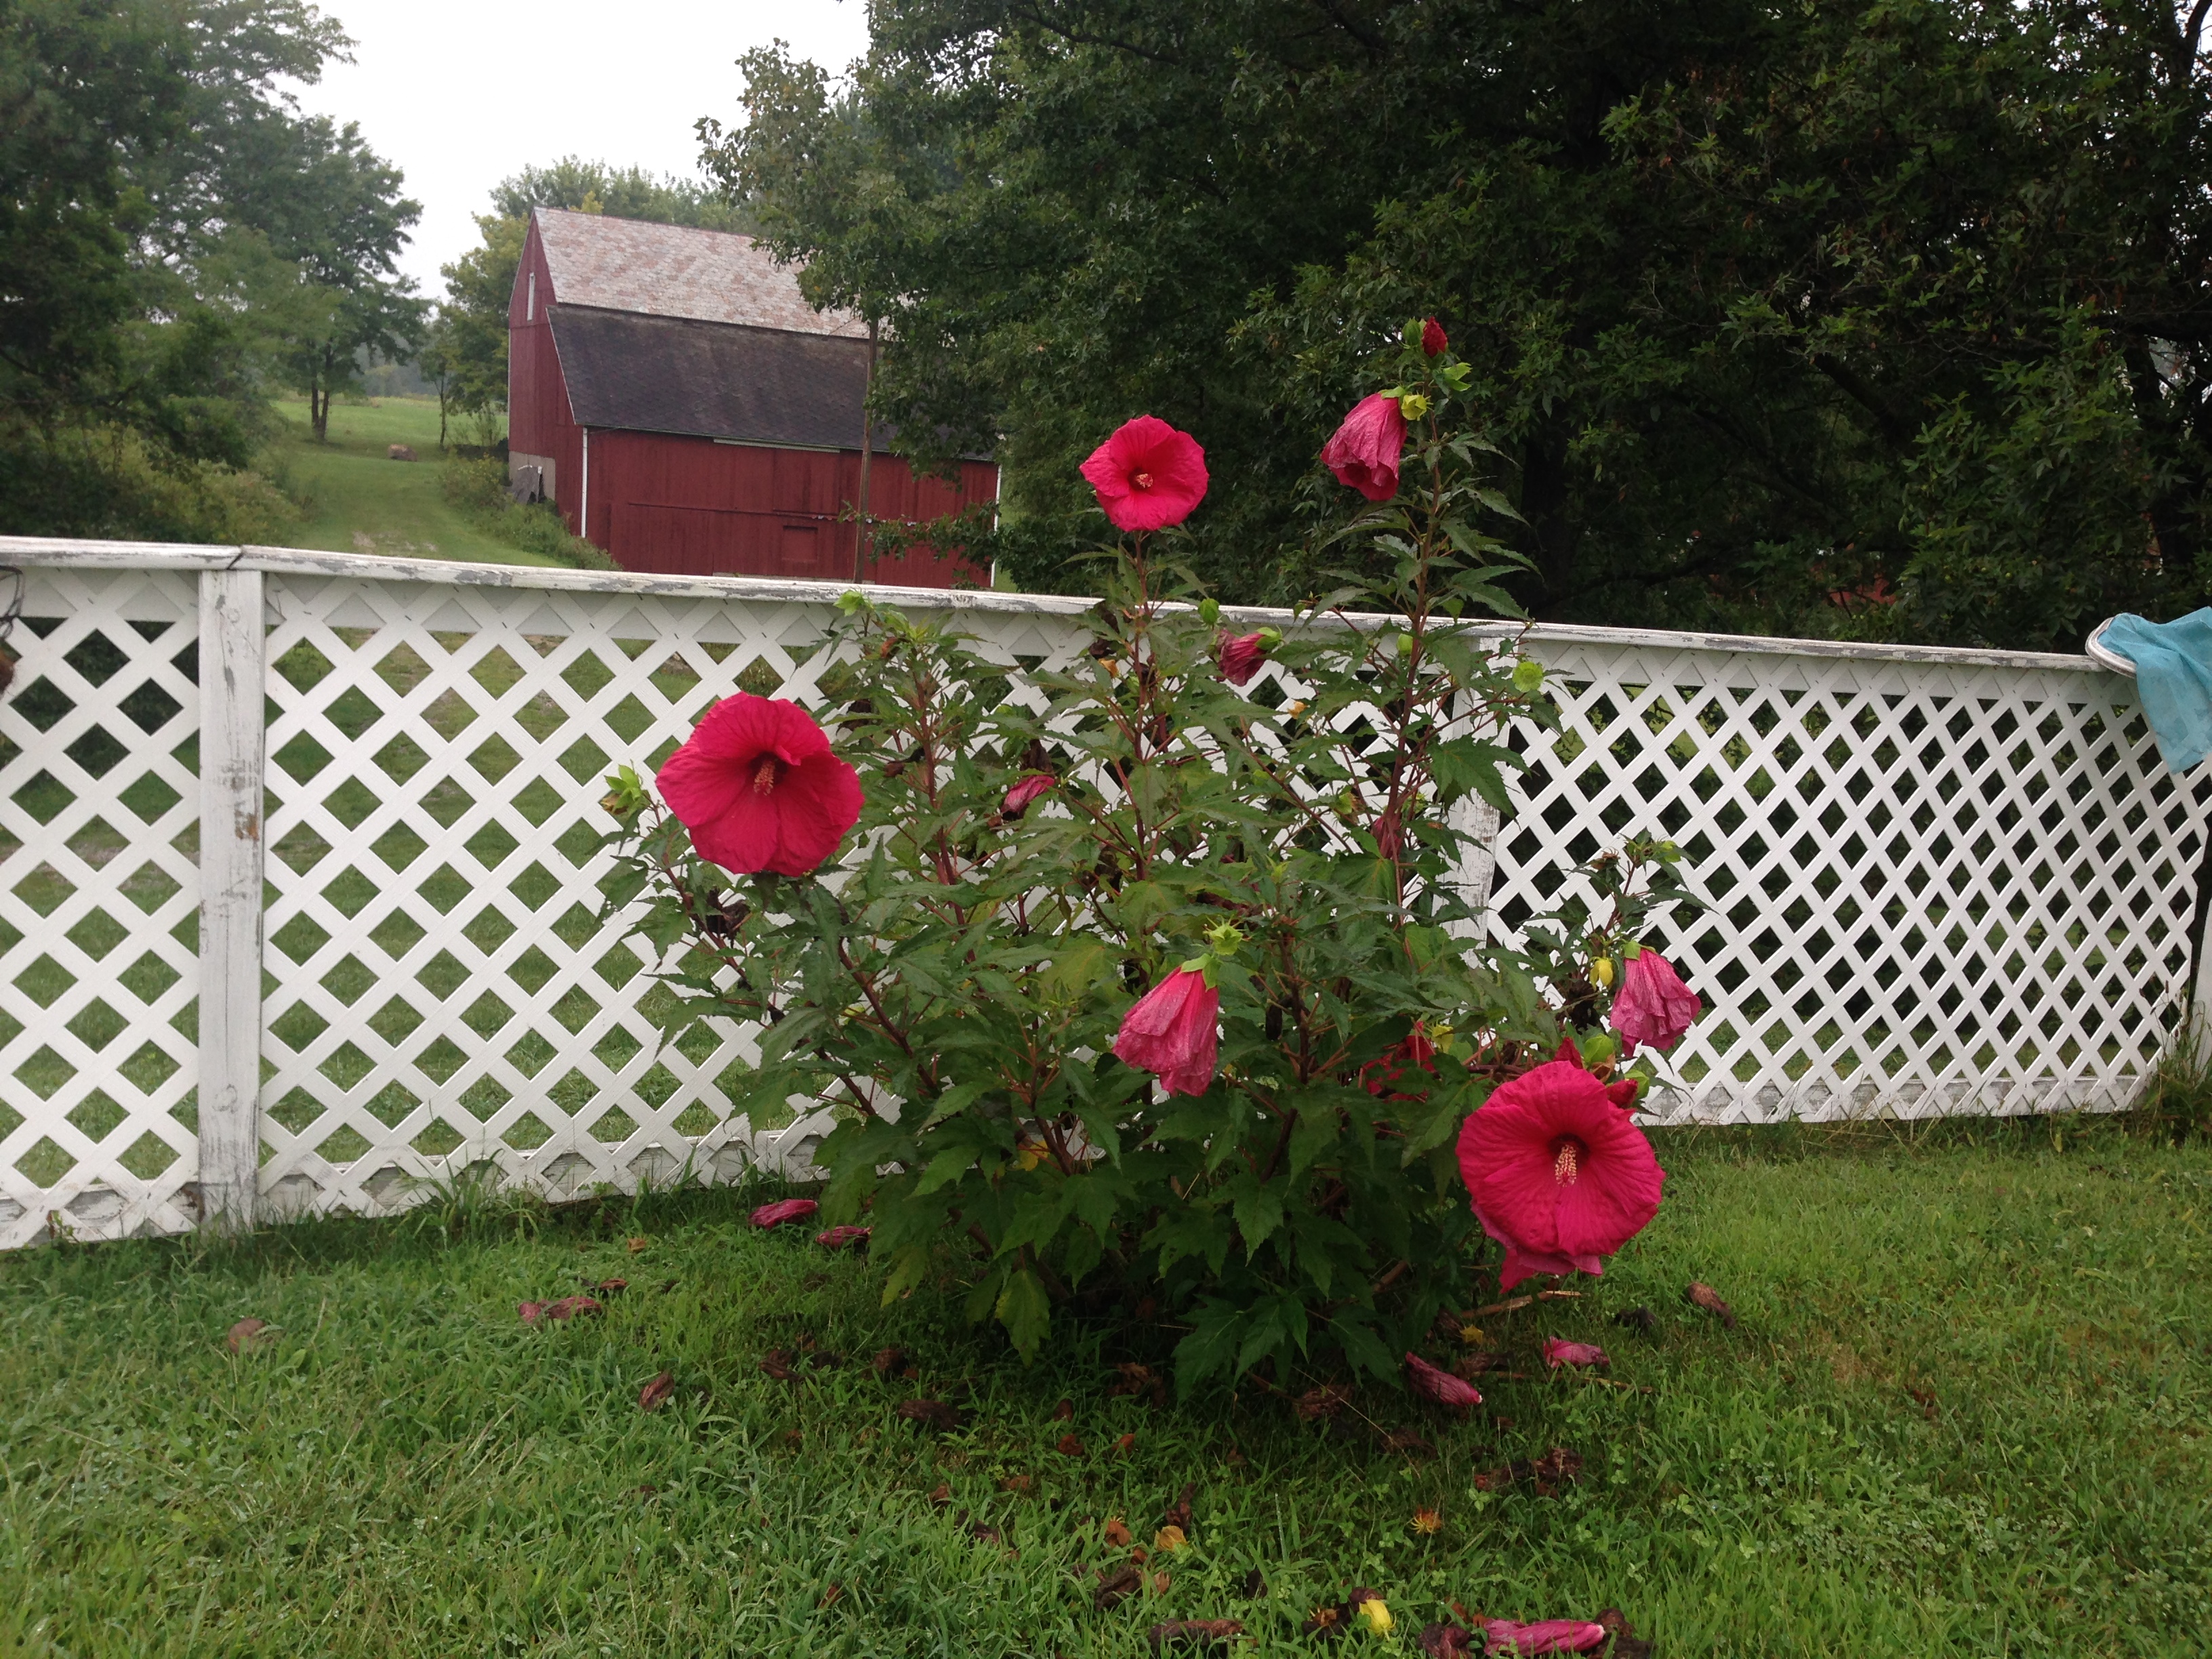
flower, flowering plant, plant, garden, yard, fence, rose family, backyard, shrub, garden roses, rose, grass, outdoor structure, rose order, lawn, landscaping, picket fence, annual plant, home fencing, hedge, landscape, house, park, tree, groundcover